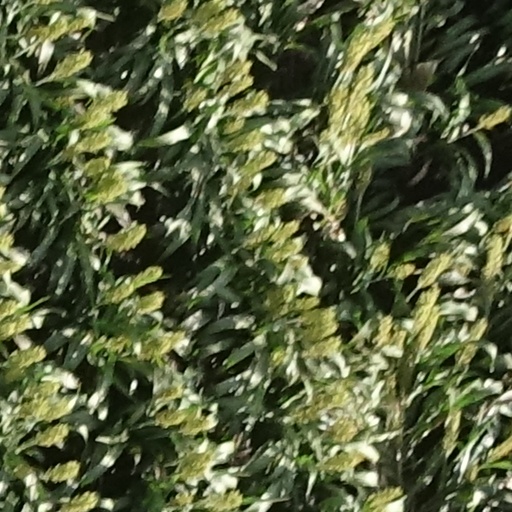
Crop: sorghum